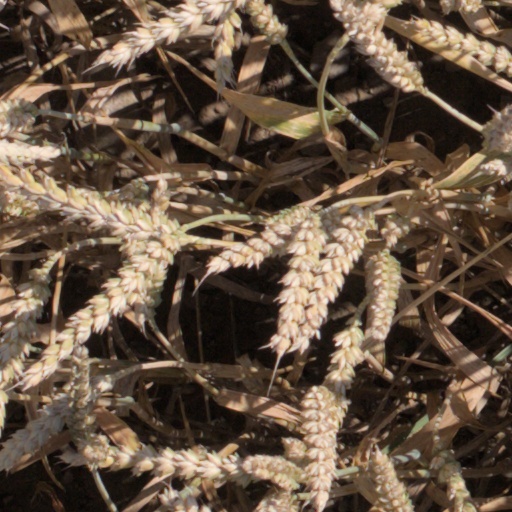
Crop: wheat